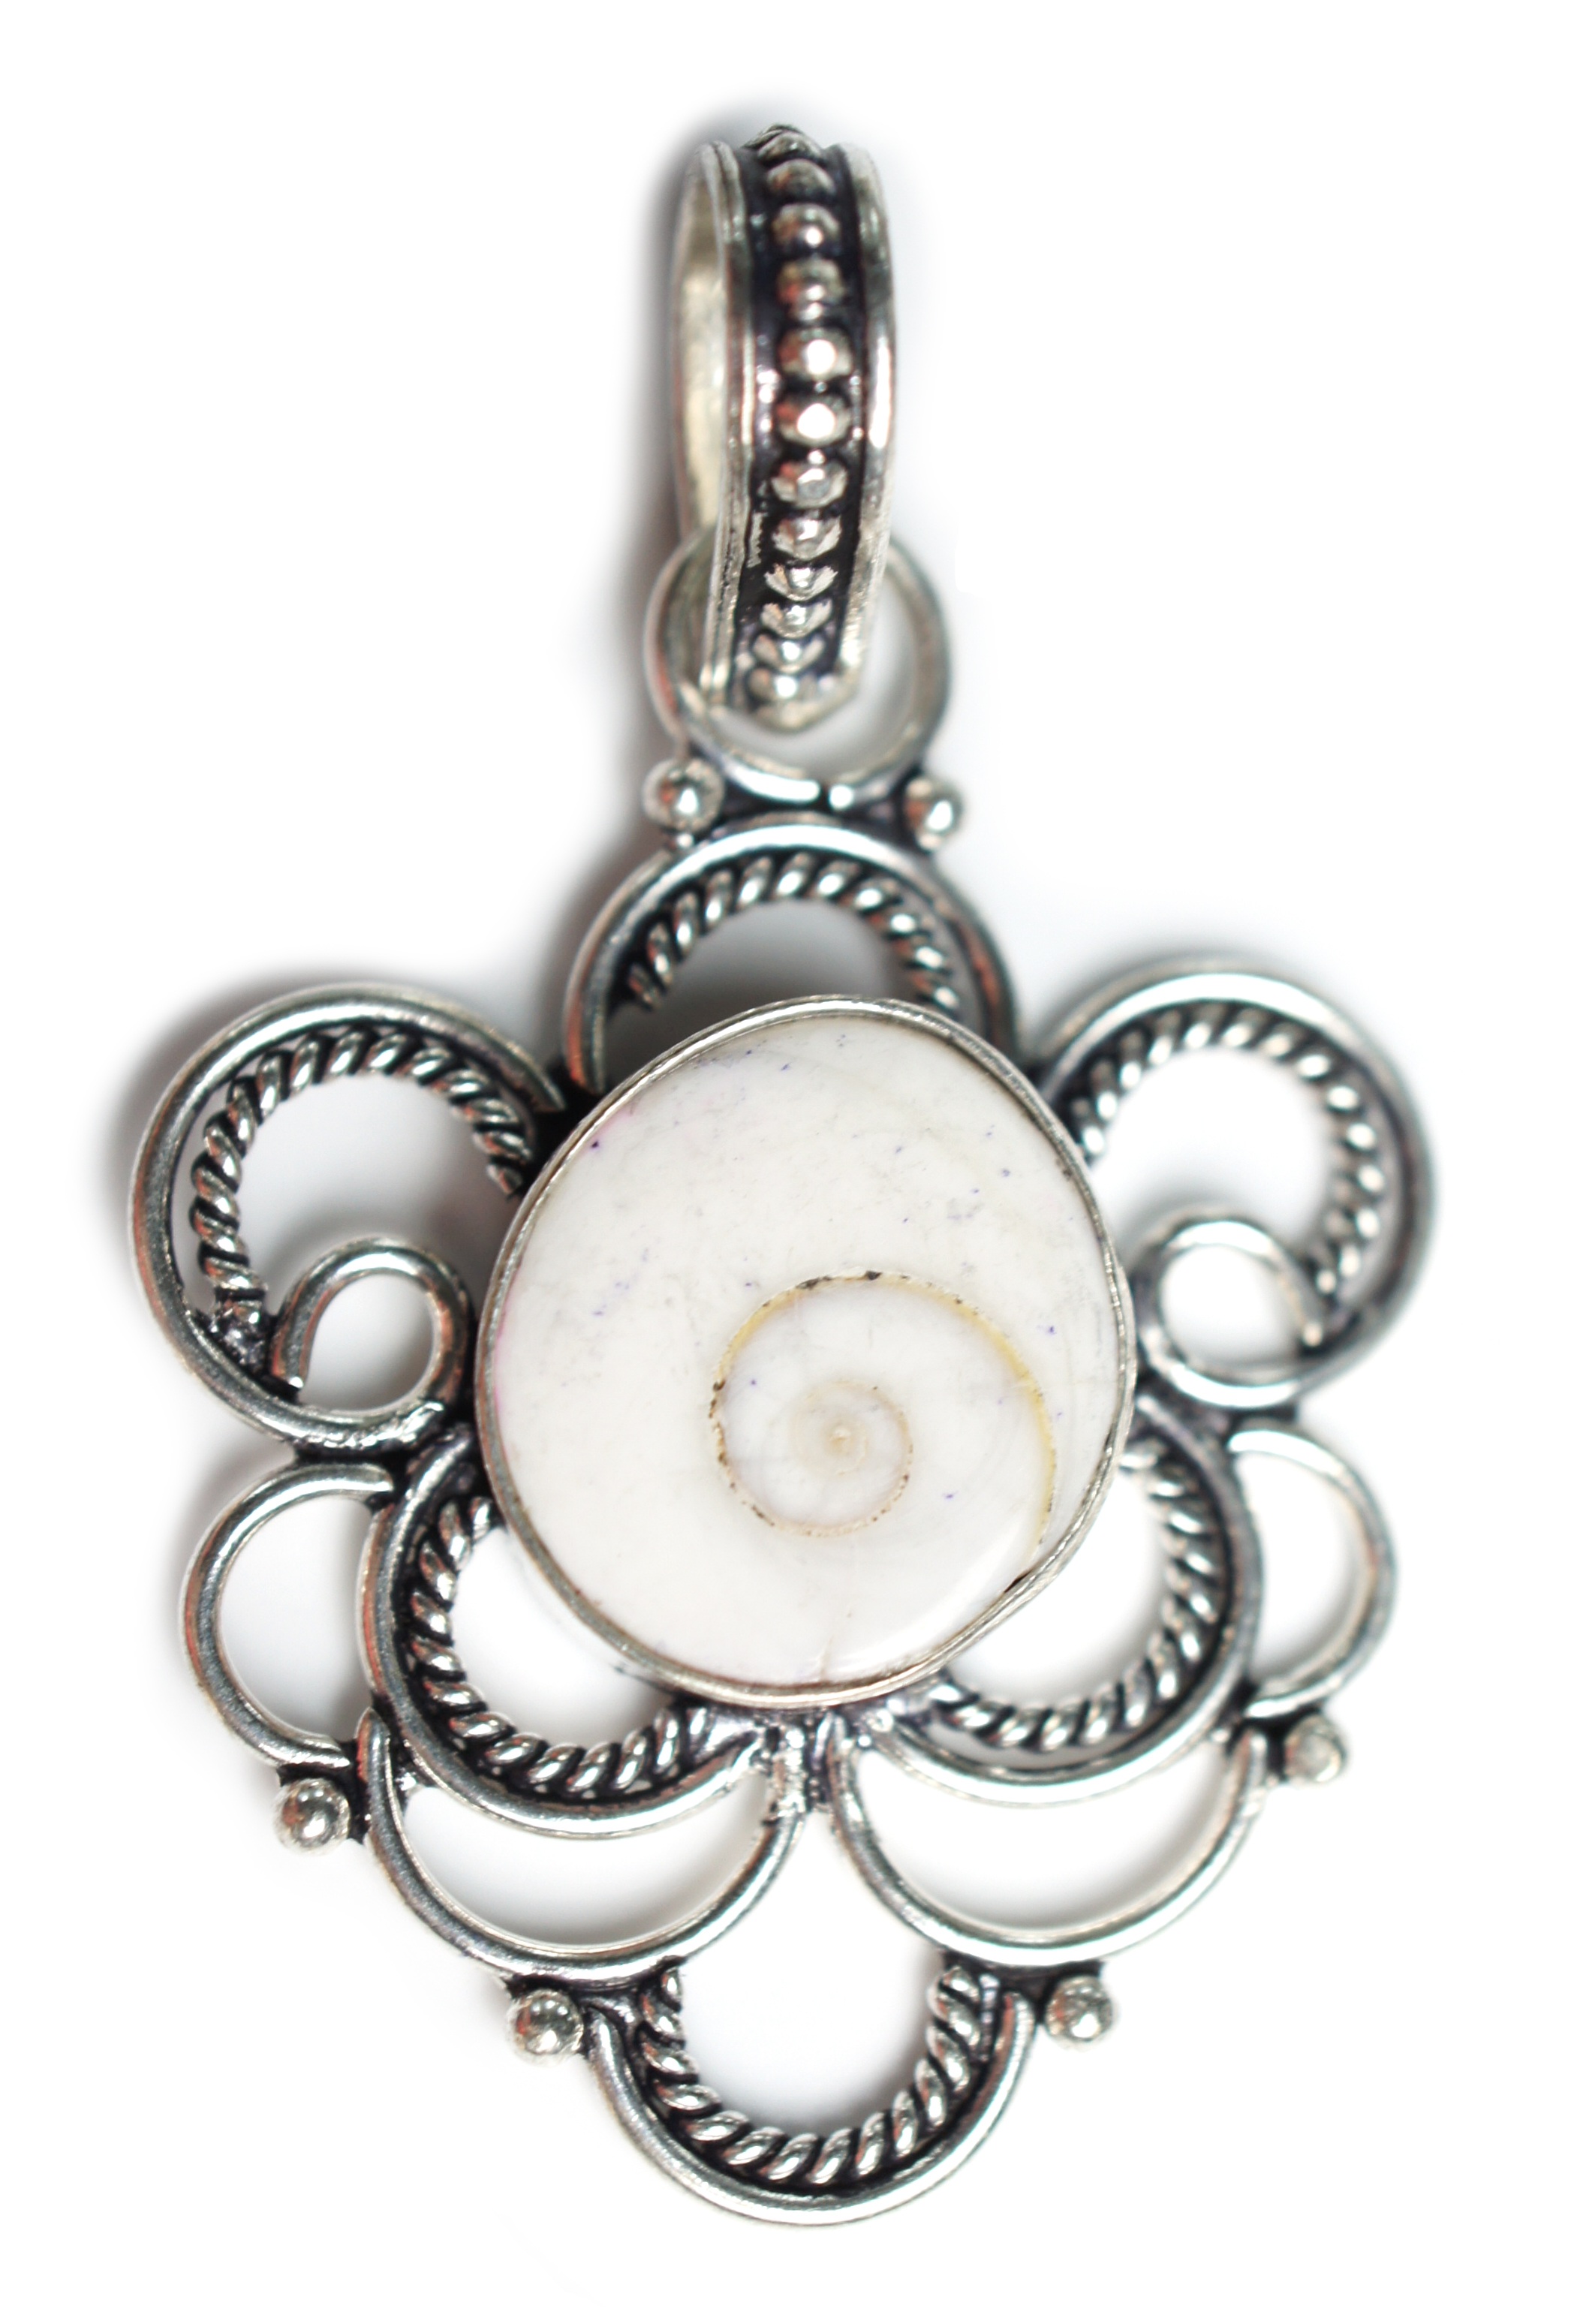
white, chain, stone, ear, shell, jewelry, bracelet, jewellery, jewel, silver, big, handmade, huge, talisman, sterling, quartz, charm, metaphysical, pendant, gems, shiva, semiprecious, amulet, bezel, gemstones, platinum, cabochon, locket, fashion accessory, body jewelry, shiva shell